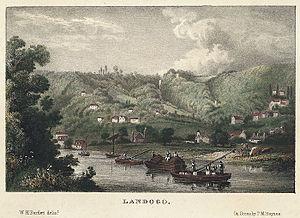
Llandogo est un petit village du Monmouthshire, au sud du Pays de Galles, entre Monmouth et Chepstow, dans le cours inférieur de la Wye Valley AONB, à trois kilomètres au nord de Tintern. Il est situé sur une colline escarpée surplombant la rivière Wye et en face de la forêt de Dean dans le Gloucestershire, en Angleterre.